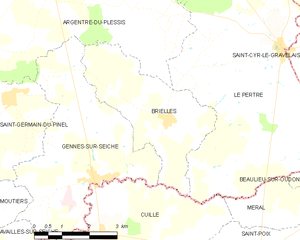
Brielles est une commune française située dans le département d'Ille-et-Vilaine en région Bretagne, peuplée de 687 habitants.